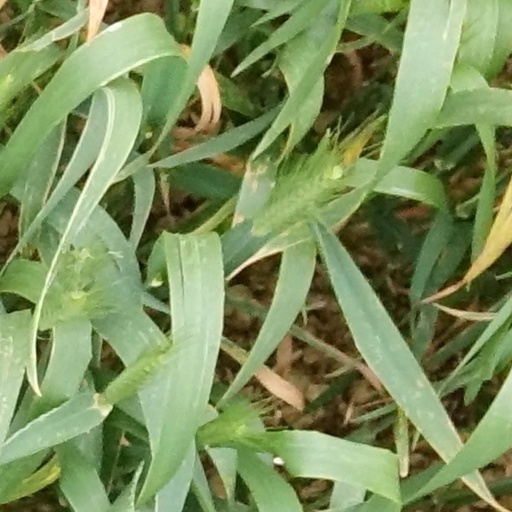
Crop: wheat